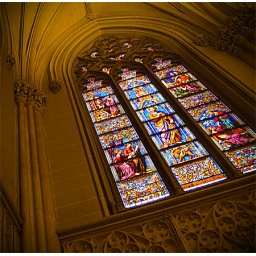
Stained glass window in St. Patrick's Cathedral